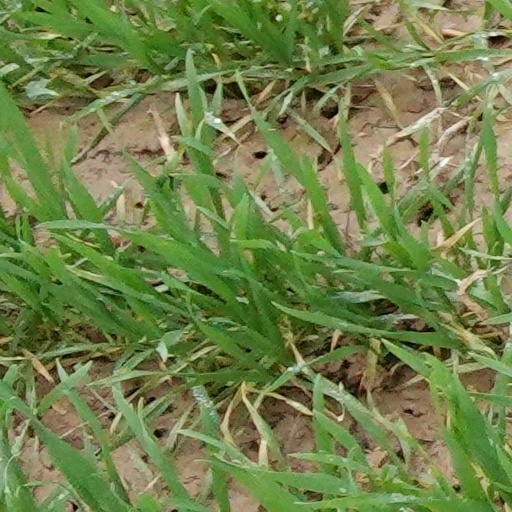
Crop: wheat